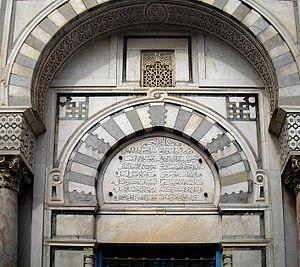
Hammouda Pacha Bey, décédé en 1666, est le second bey de la dynastie tunisienne des Mouradites. Il règne de 1631 à sa mort.